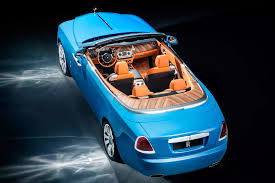
Label: noambulance